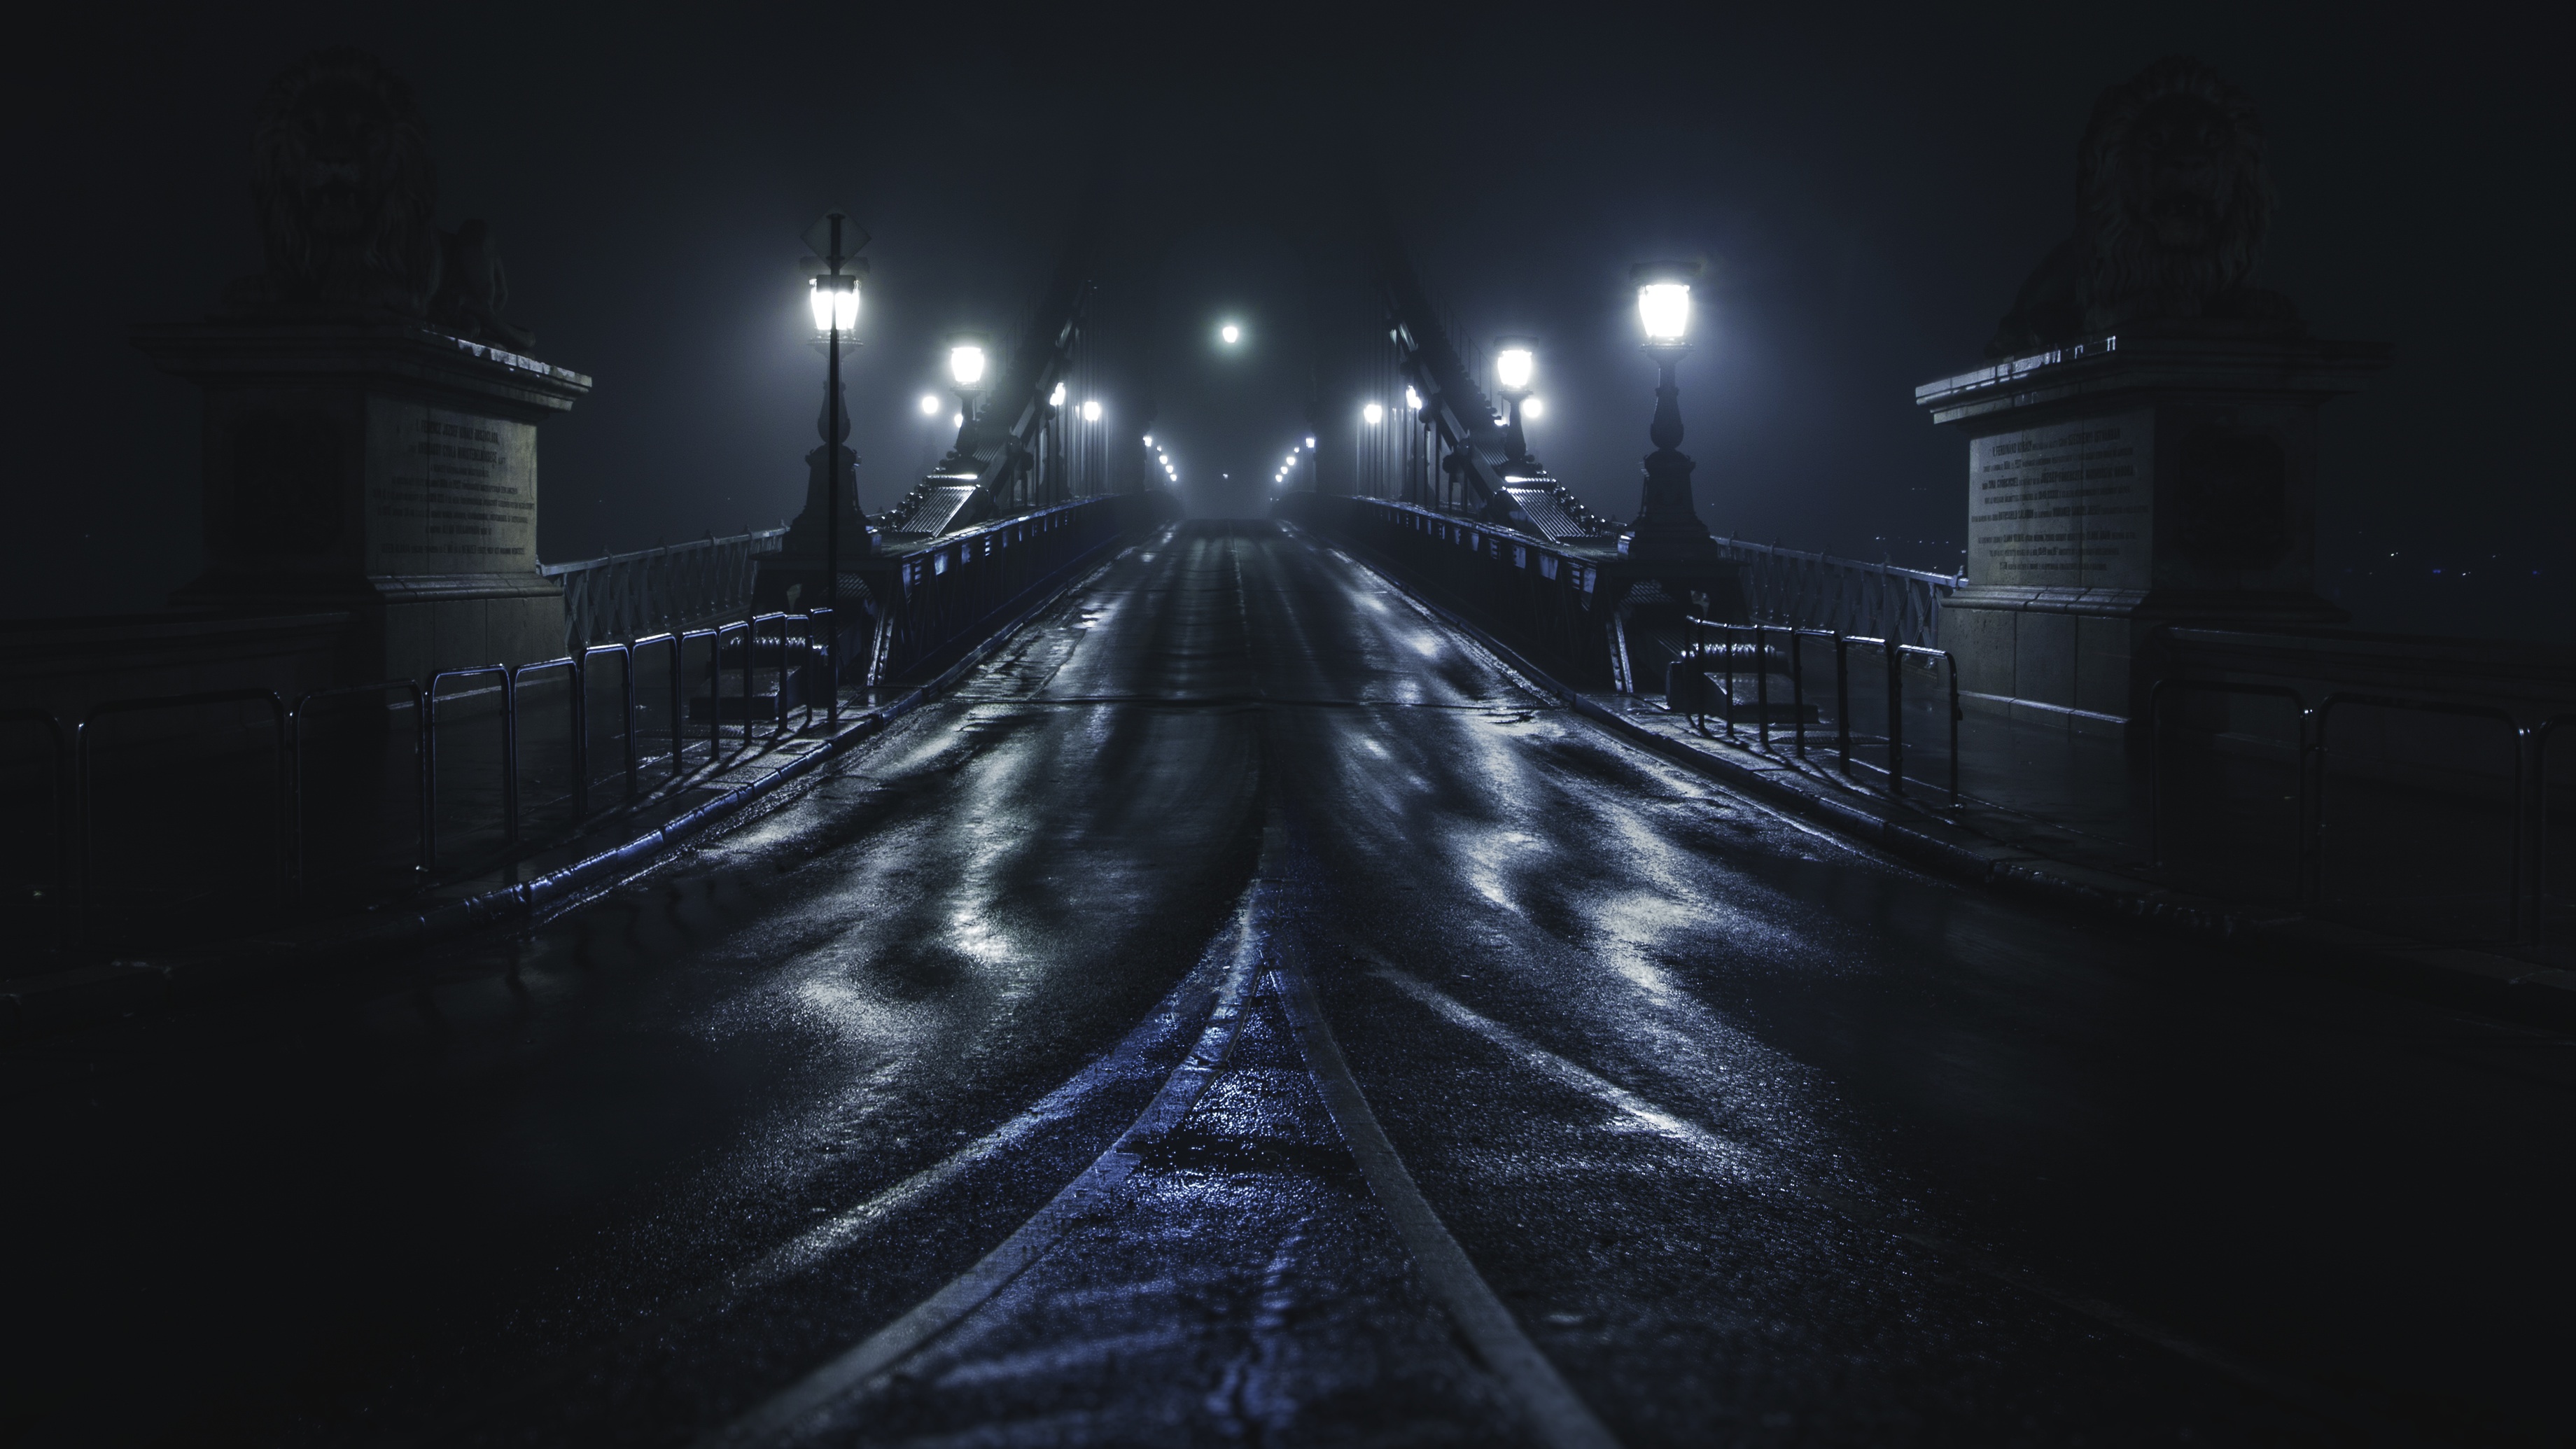
light, black and white, fog, night, sunlight, atmosphere, weather, darkness, street light, black, monochrome, lighting, infrastructure, midnight, screenshot, monochrome photography, atmospheric phenomenon